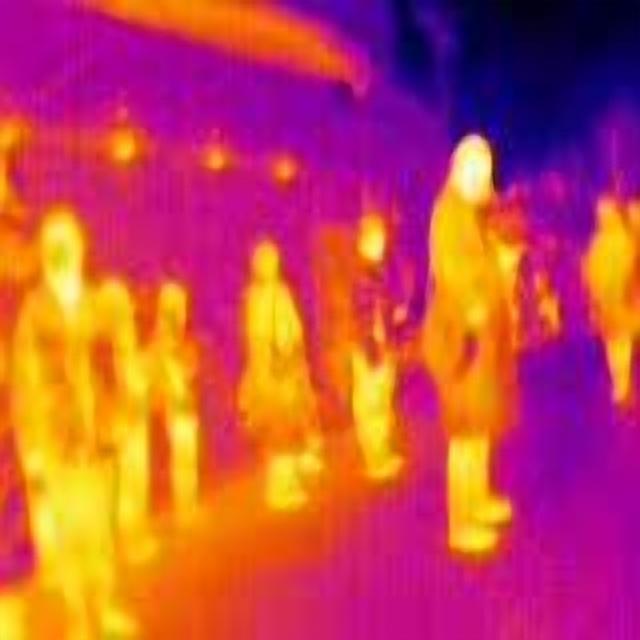
Detected objects:
label: person
label: person
label: person
label: person
label: person
label: person
label: person